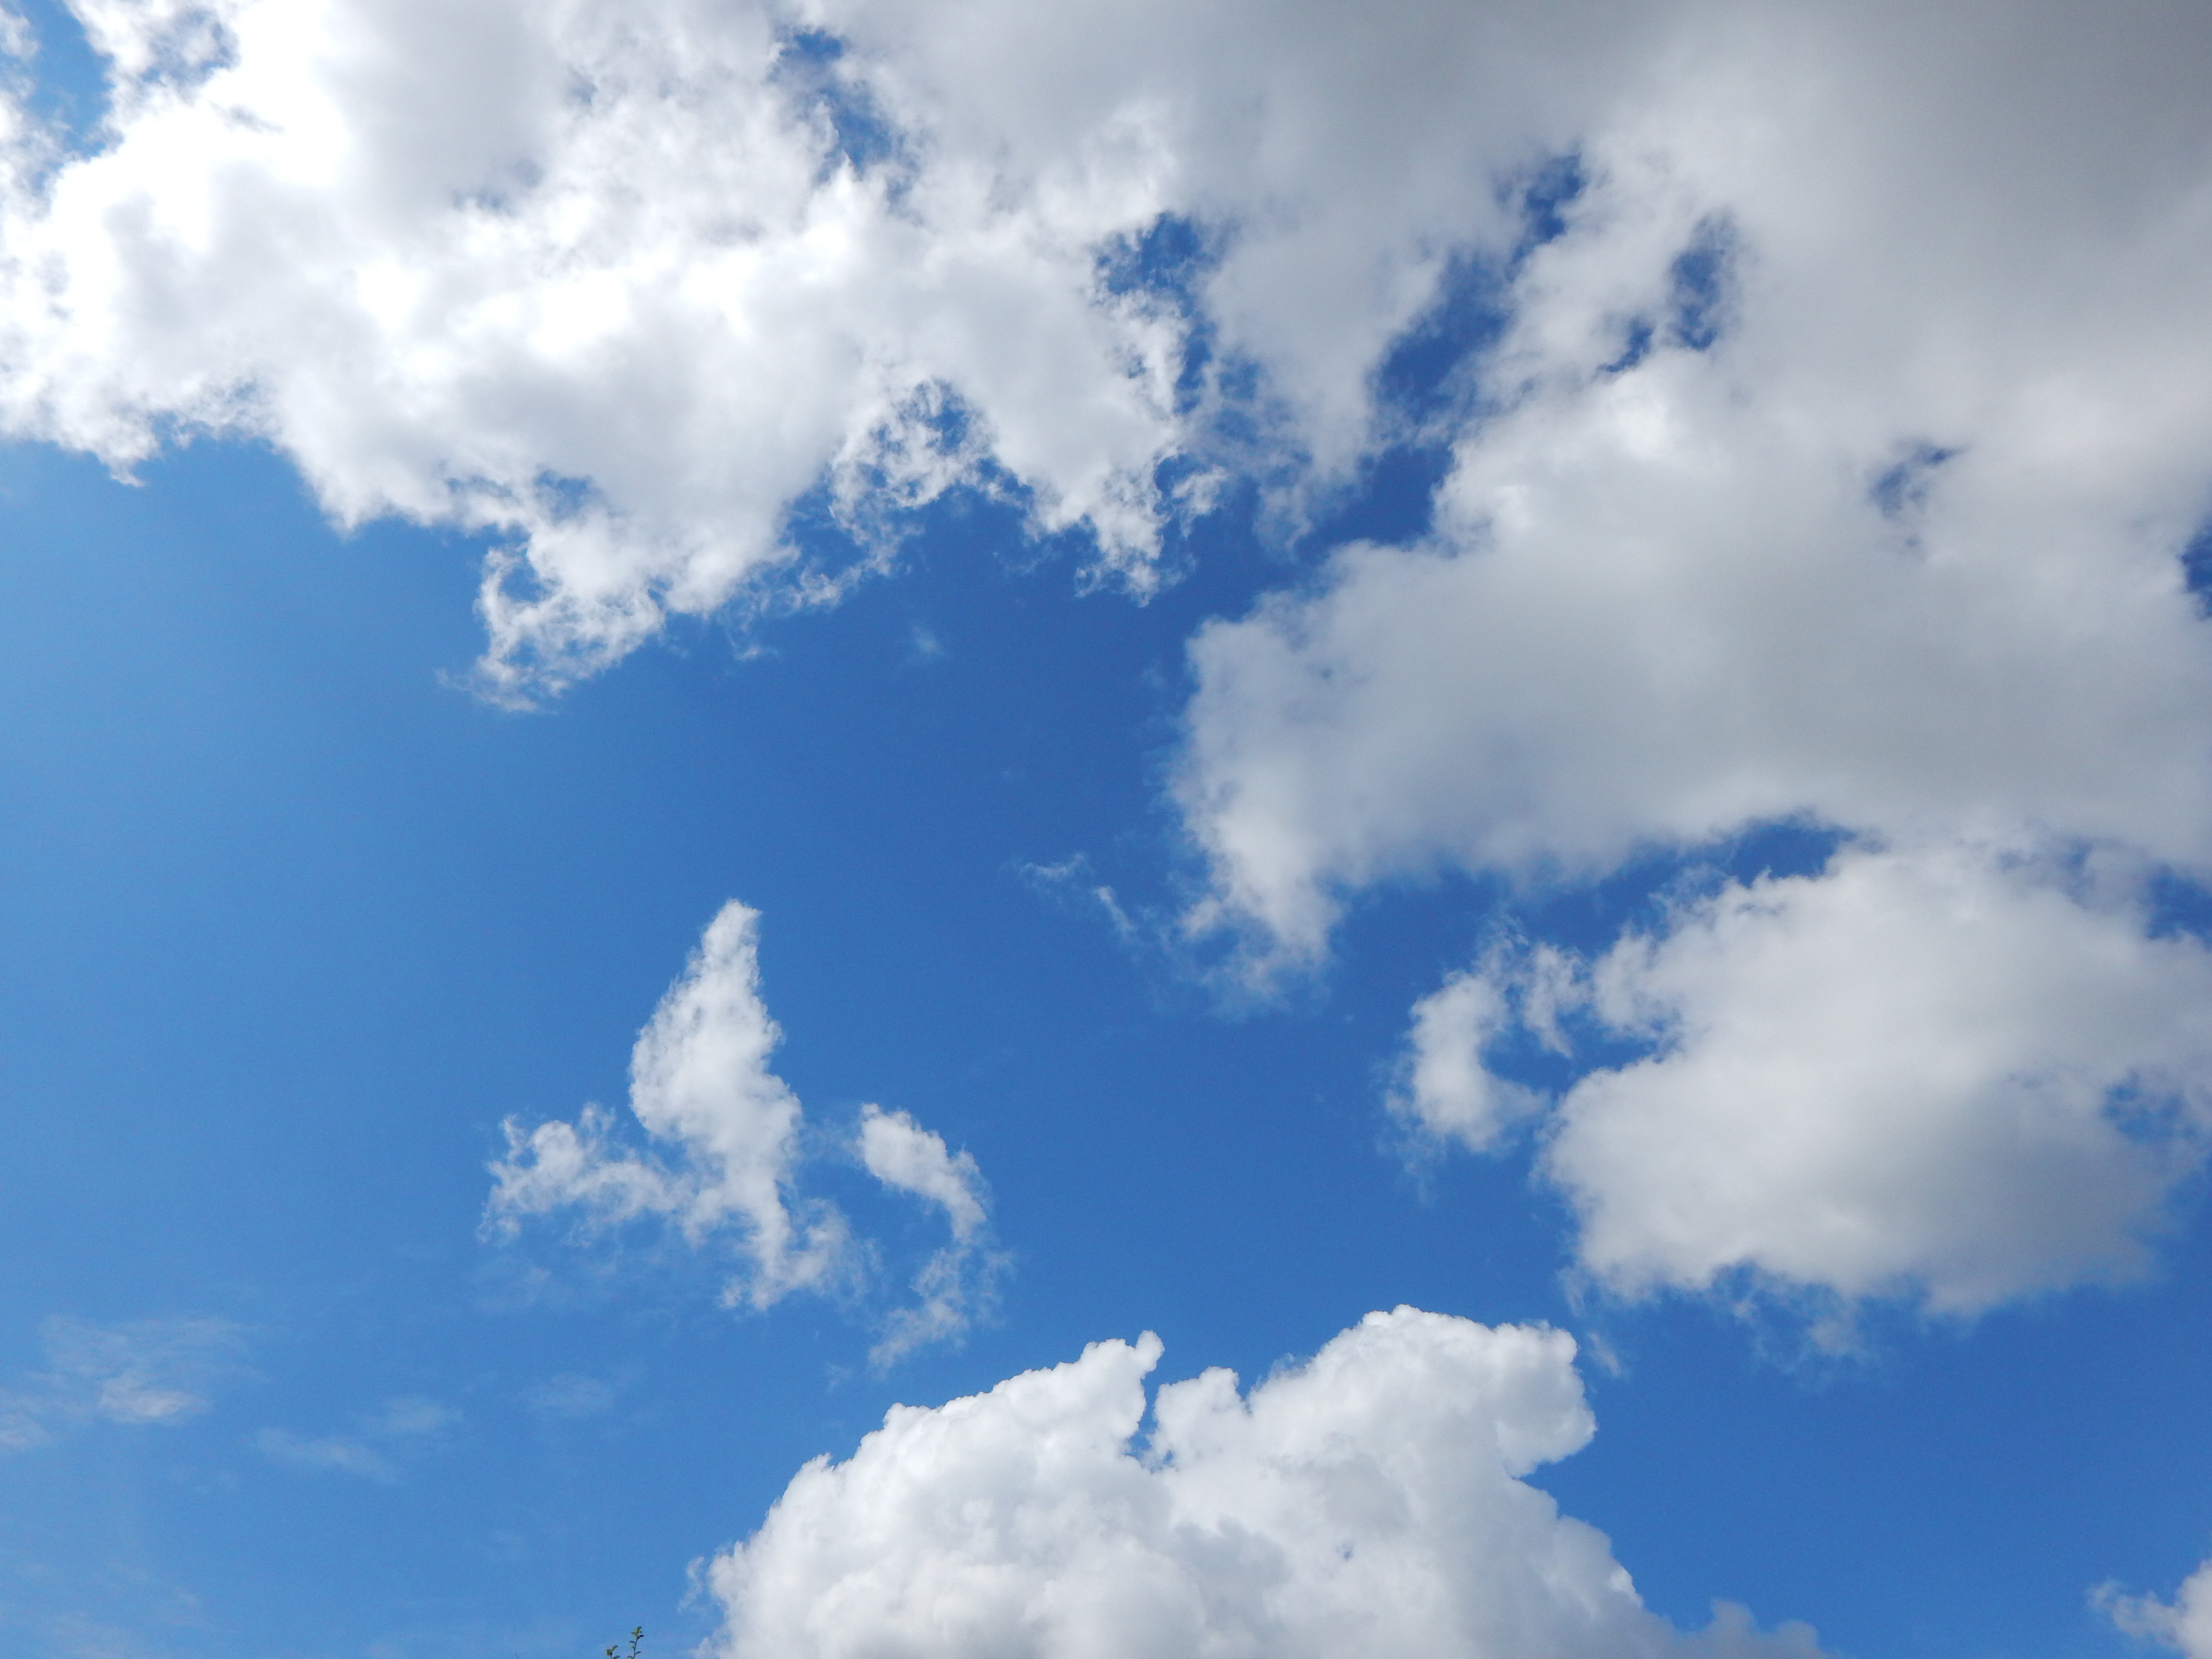
nature, cloud, sky, sunlight, atmosphere, summer, daytime, cumulus, blue, blue sky, clouds, summer sky, meteorological phenomenon, atmosphere of earth